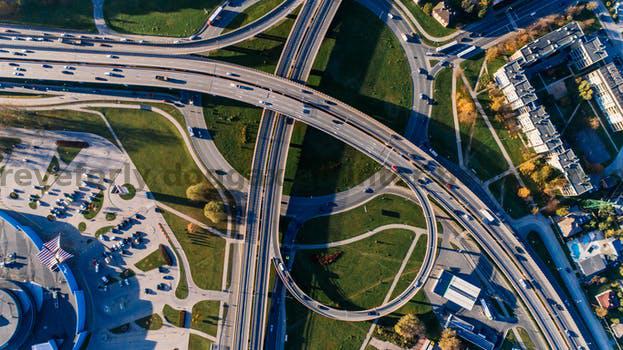
Label: Watermark